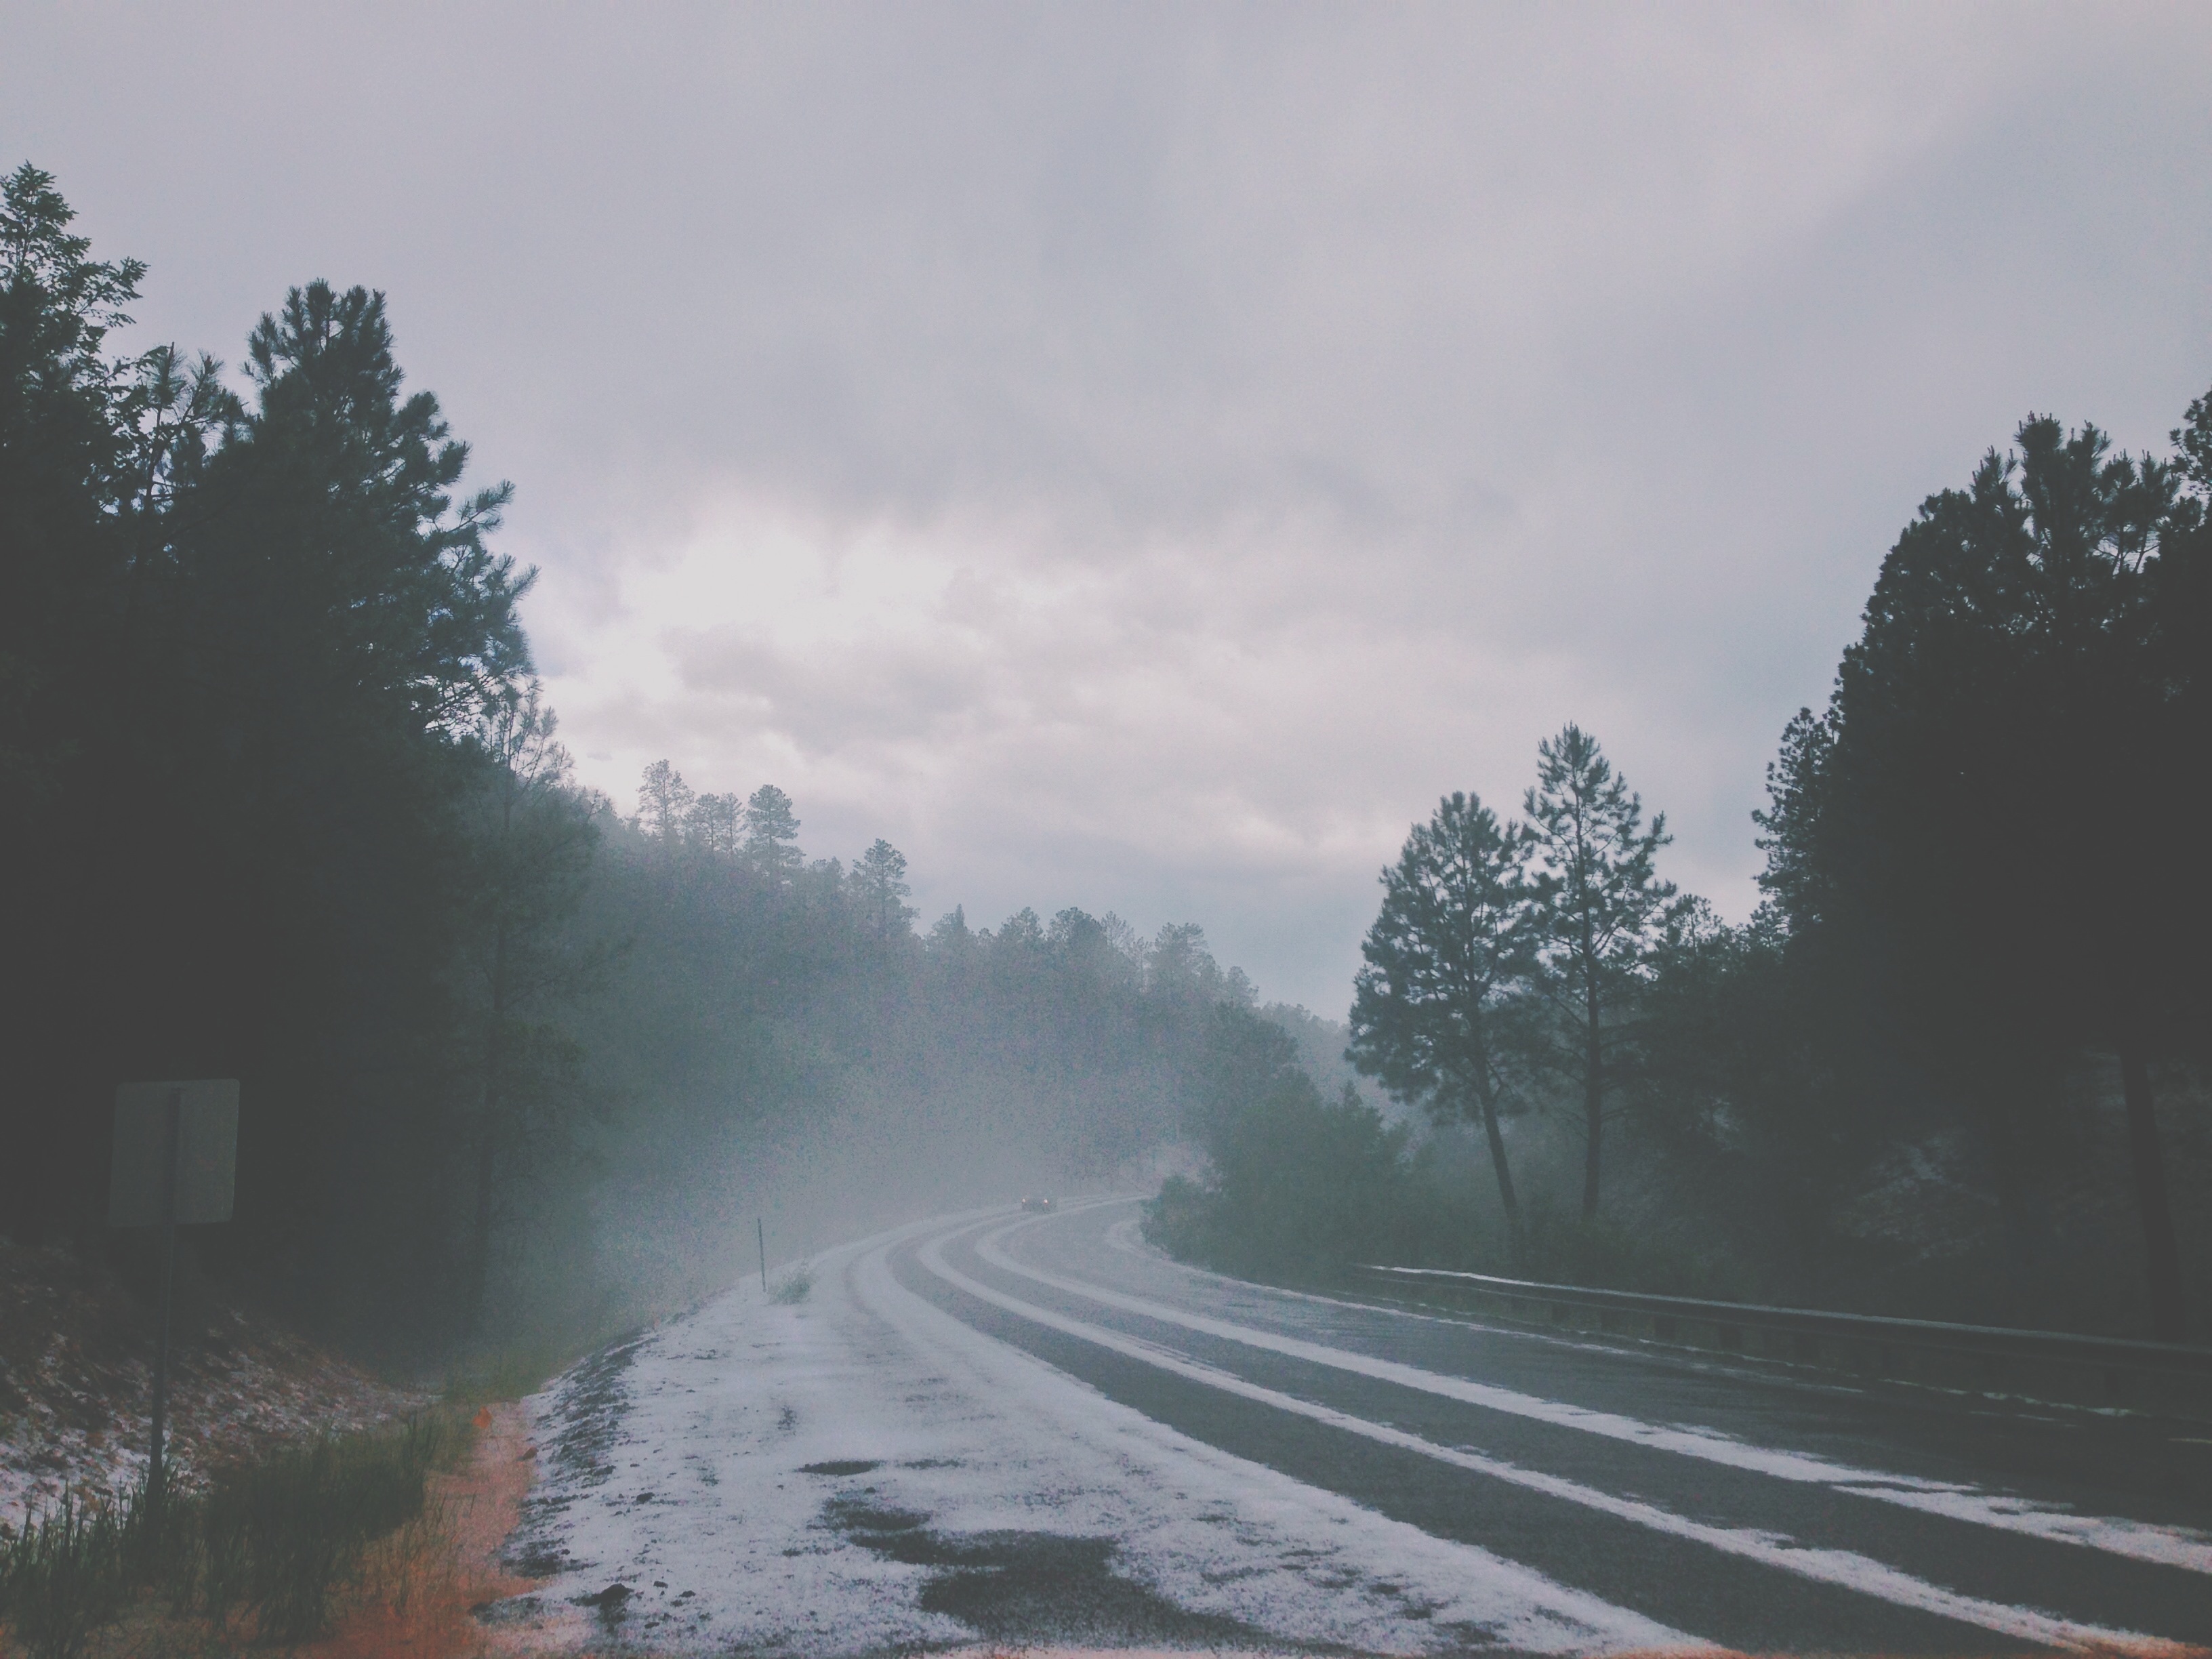
tree, nature, forest, snow, winter, cloud, sky, fog, road, mist, car, sunlight, cloudy, morning, highway, weather, season, trees, woods, grey, clouds, rural area, guard rail, atmospheric phenomenon